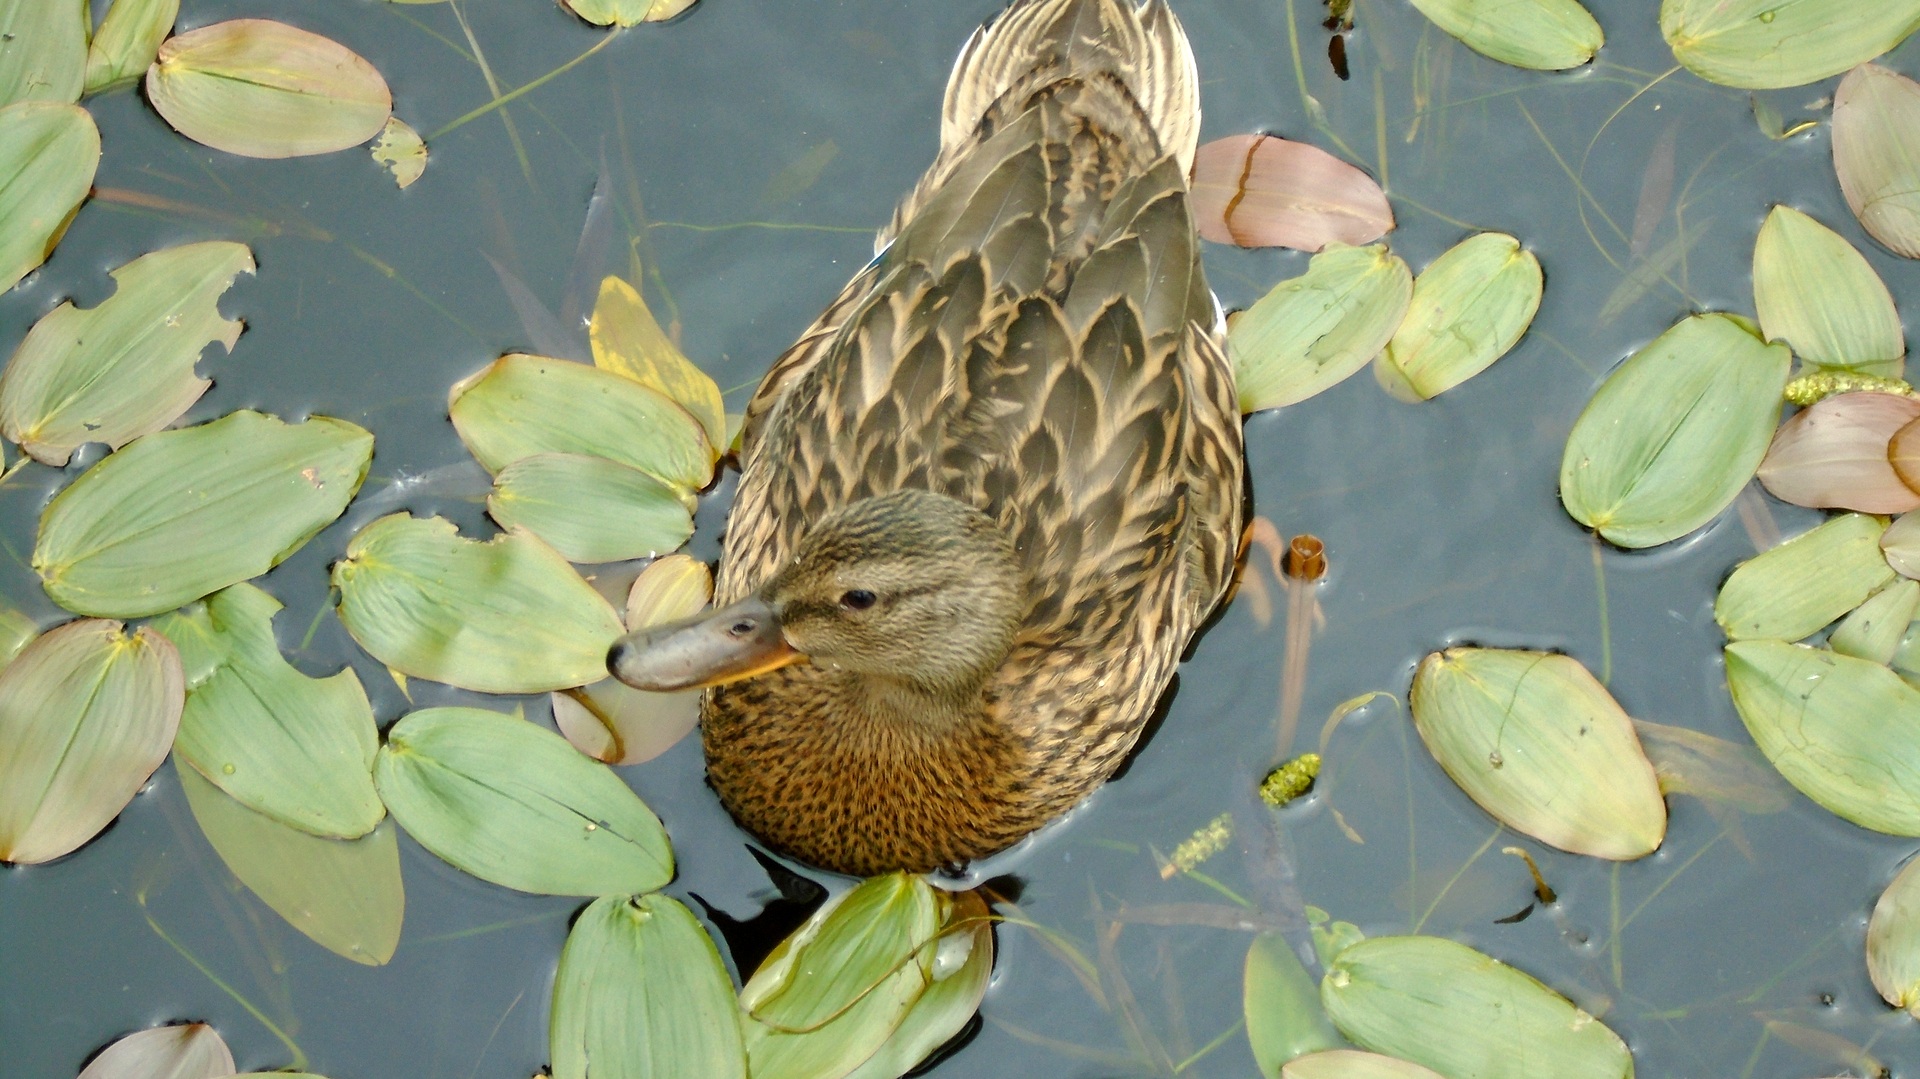
nature, bird, flower, animal, wildlife, green, botany, flora, fauna, vertebrate, finch, water bird, wild ducks, old world flycatcher, perching bird